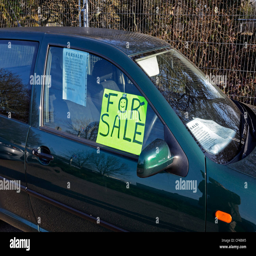
a car with a for sale sign in the window